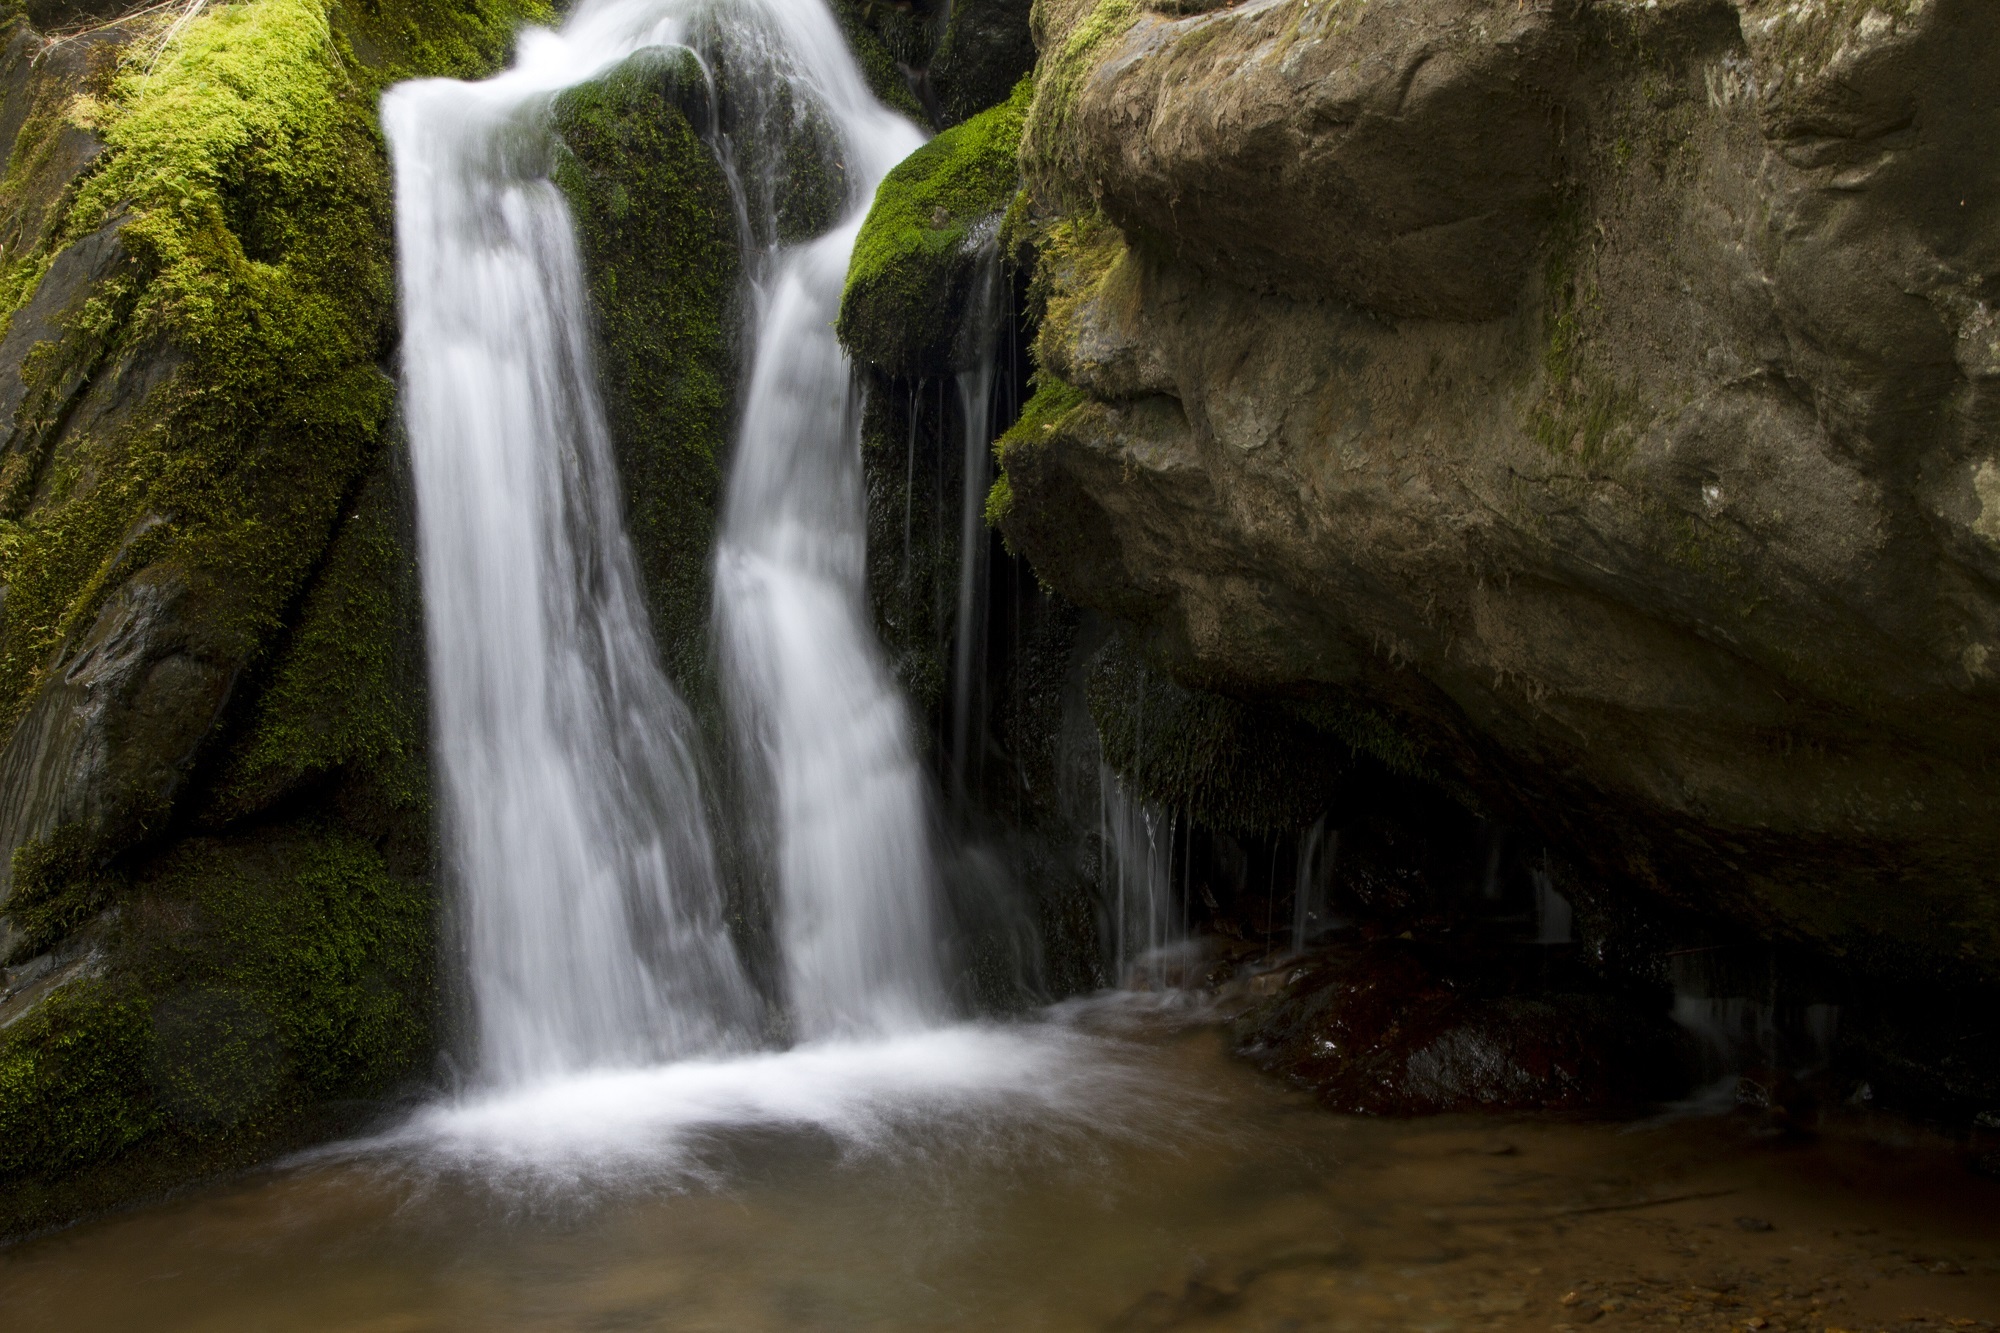
landscape, water, nature, forest, rock, waterfall, river, formation, pool, stream, green, cascade, flowing, scenic, body of water, outdoors, woods, geology, mountains, wasserfall, water feature